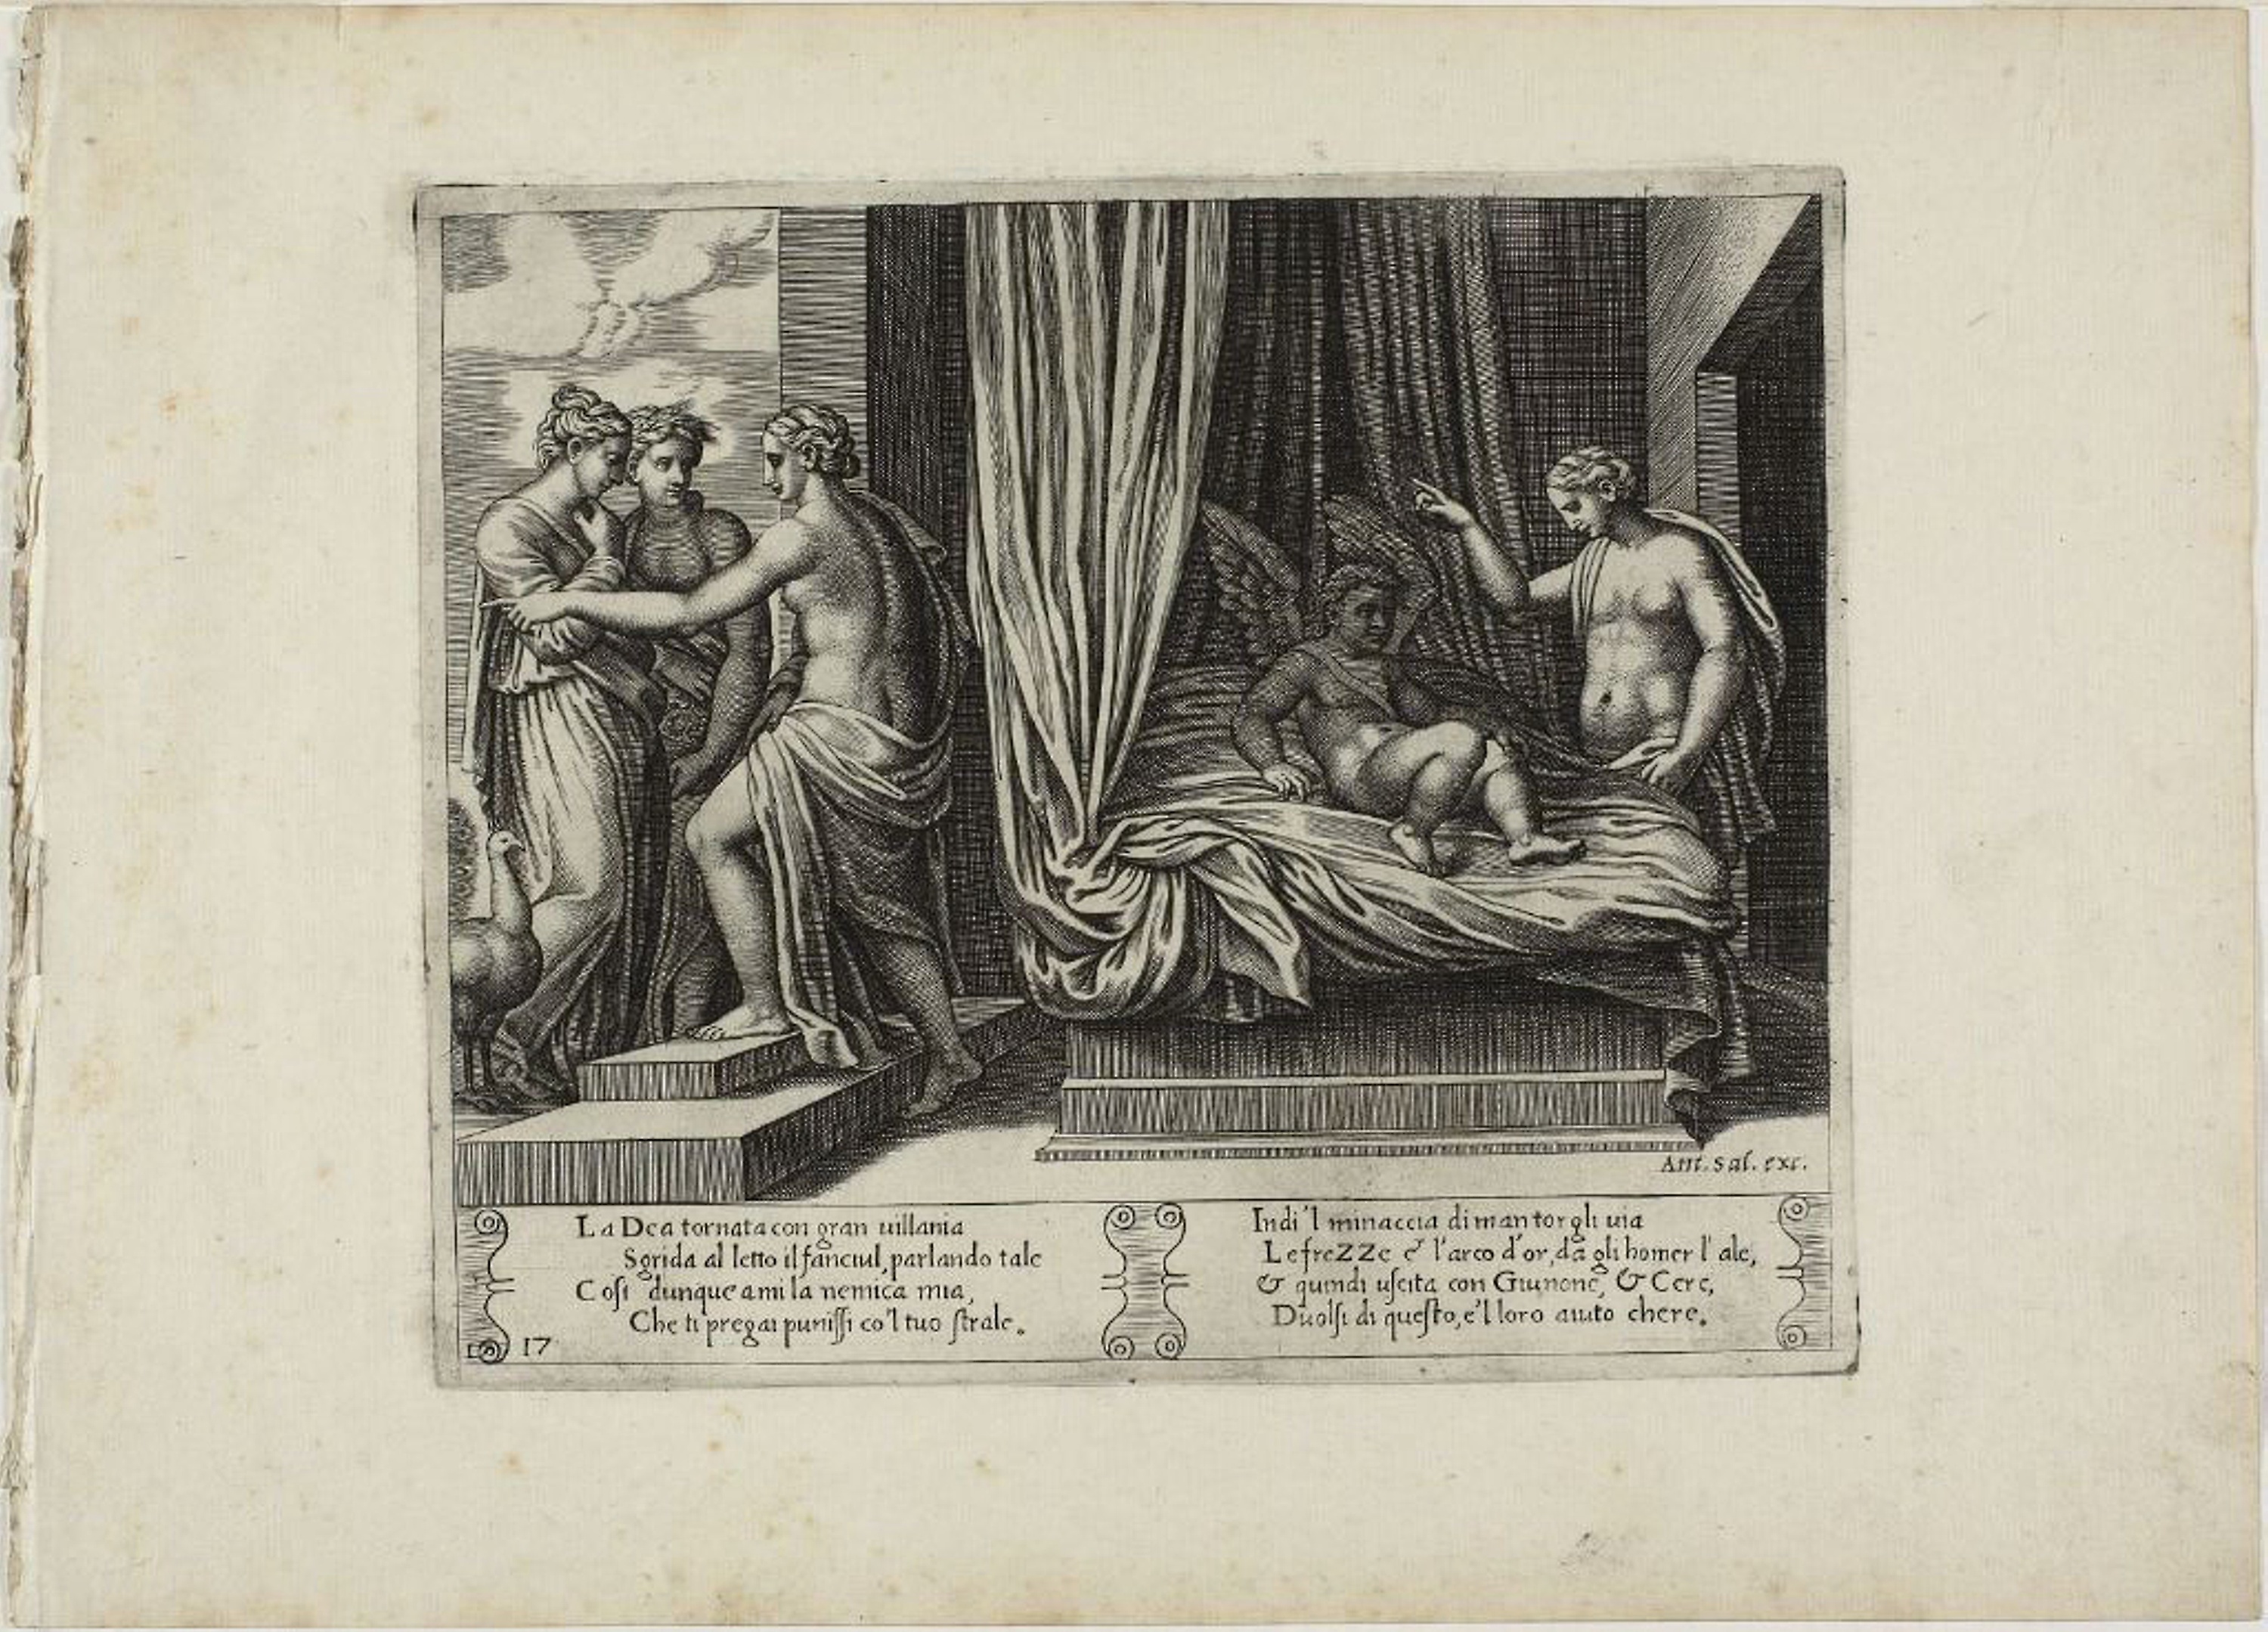
text, art, history, picture frame, paper, artwork, antique, font, drawing